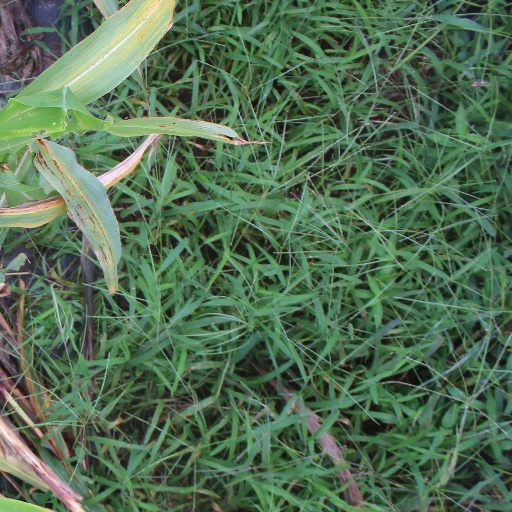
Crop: sorghum